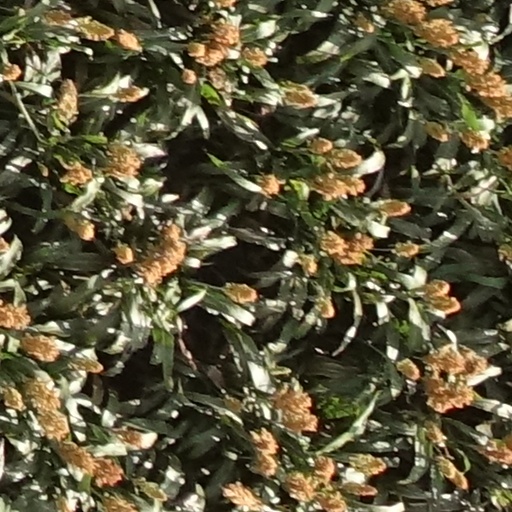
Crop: sorghum